Rave Fever

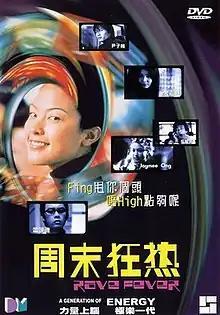

Rave Fever, also known as X'Mas Rave Fever or X-Mas Rave Fever) is a 1999 Hong Kong comedy film directed by Alan Mak starring Cantopop composer Mark Lui, who was also responsible for much of the film's music. It is a Christmas film that was released theatrically in Hong Kong on 23 December 1999 for the Christmas season.